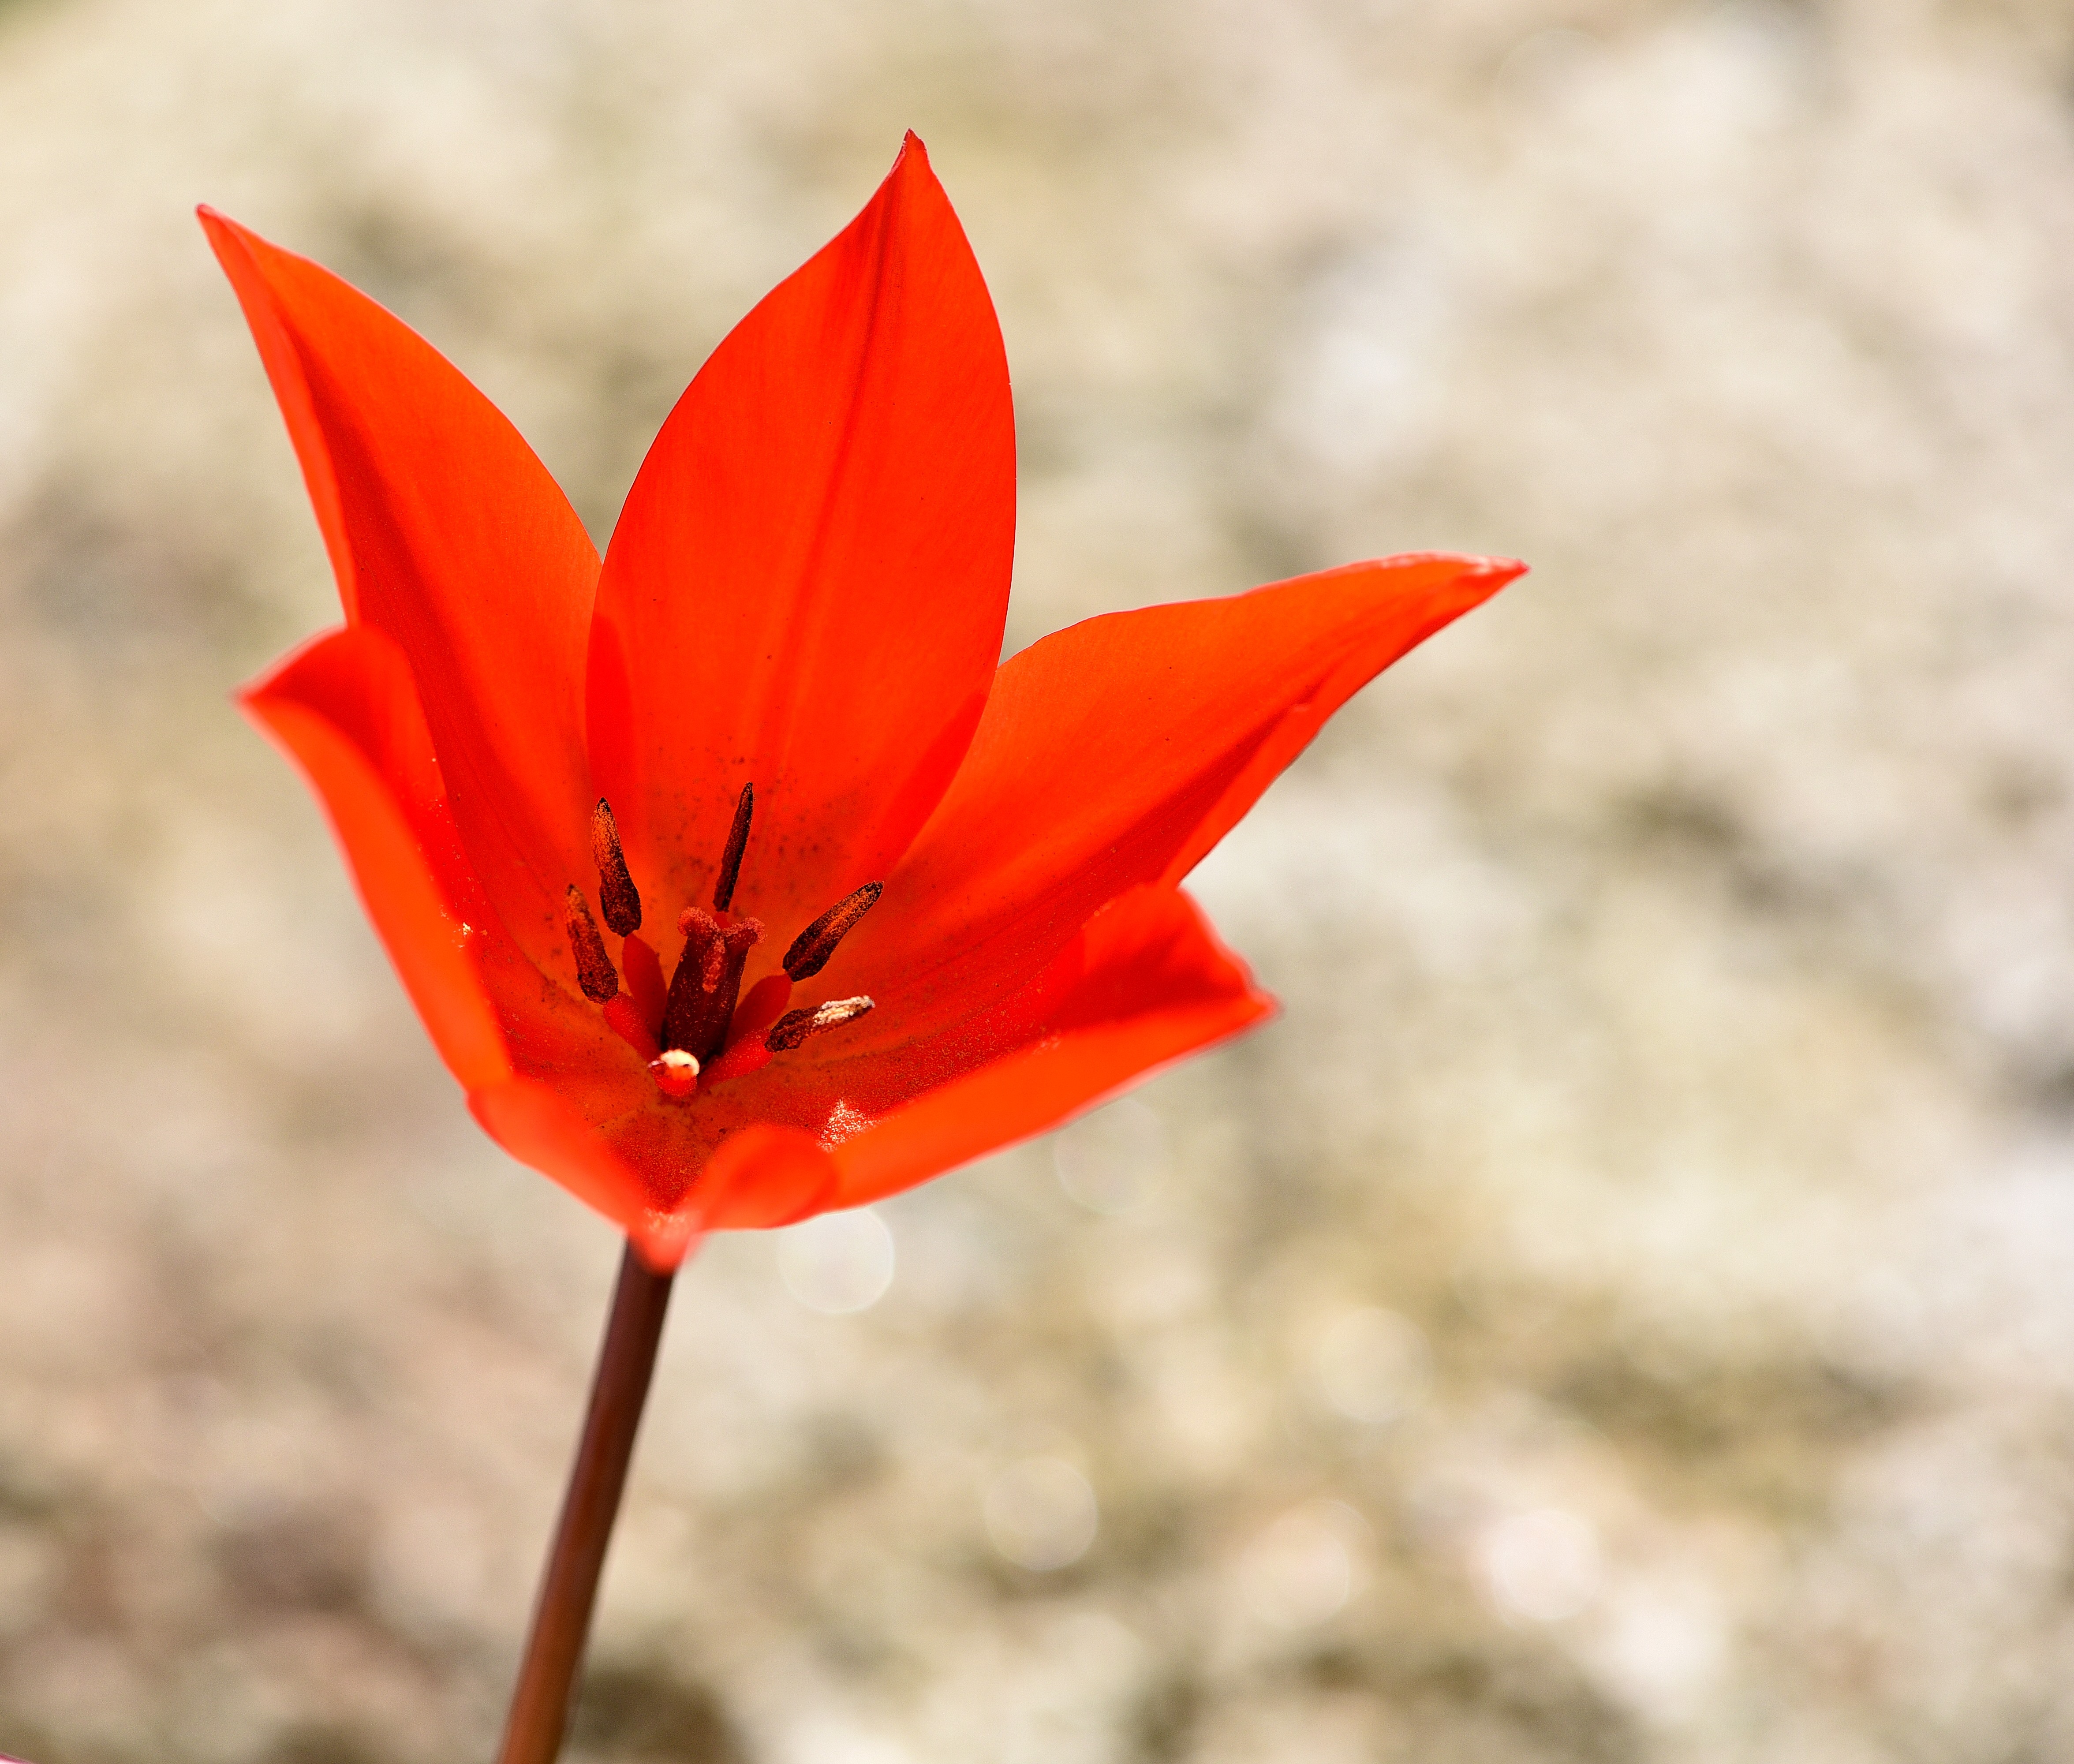
blossom, plant, leaf, flower, petal, bloom, tulip, red, botany, close, flora, wildflower, close up, spring flower, macro photography, flowering plant, star tulip, plant stem, land plant